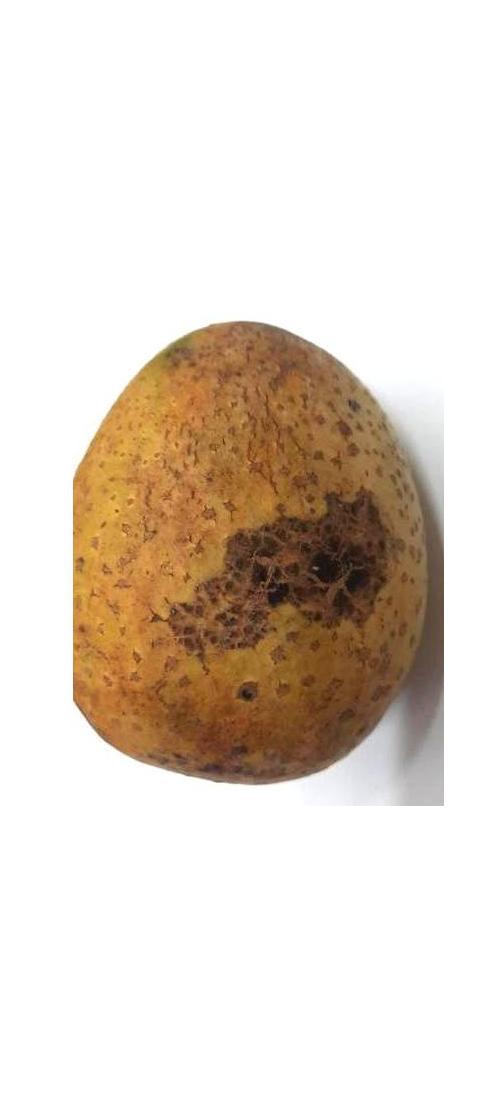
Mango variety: Gourmoti